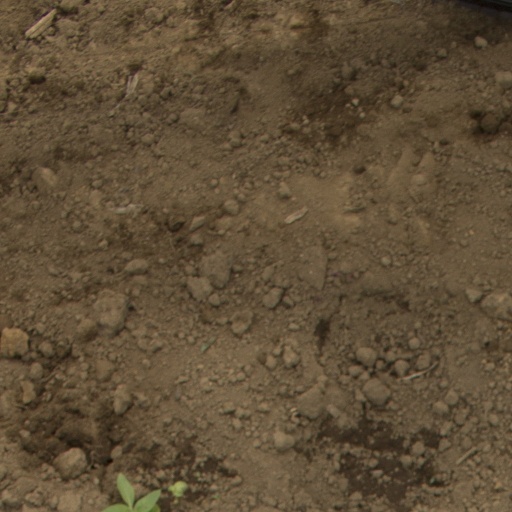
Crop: Jerusalem artichoke